Hammerscale

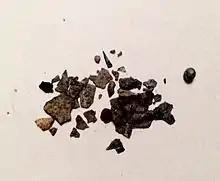
Flake hammerscale with a spheroid

Hammerscale, also written hammer scale, is a flaky or spheroidal byproduct of the iron forging process (for modern equivalent, see mill scale). Hammerscale is almost universally recovered from archaeological excavations in areas where iron ore was refined and forged. Hammerscale’s magnetic character also aids in its recovery and in mapping larger features by means of magnetic susceptibility surveys. Hammerscale can provide vital information about an archeological site such as the function of the feature.